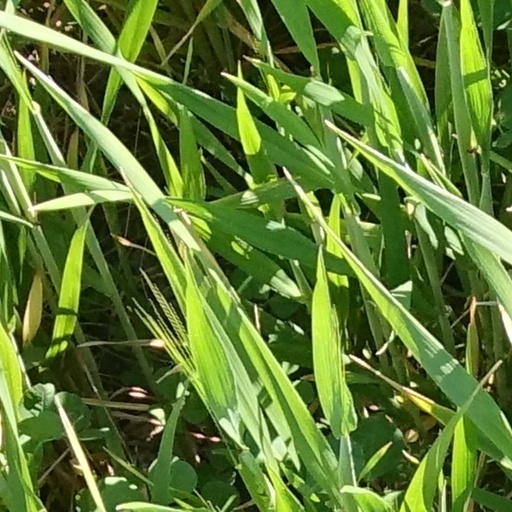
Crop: wheat